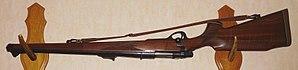
Remington Model 600 Mohawk avec bretelle, calibre .243 Winchester.